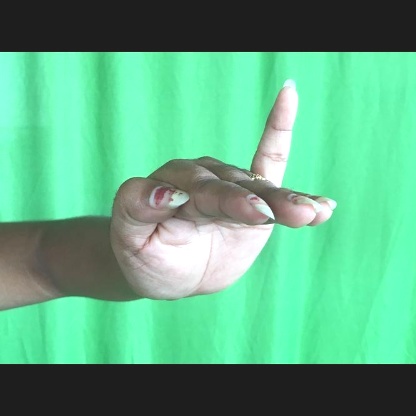
Mudra: Hamsapaksha